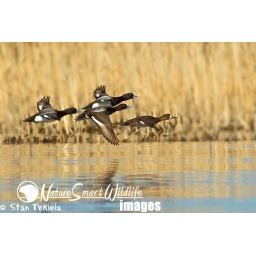
Ring-necked Duck Aythya collaris, adult male and female in flight, taken in Osakas, MN